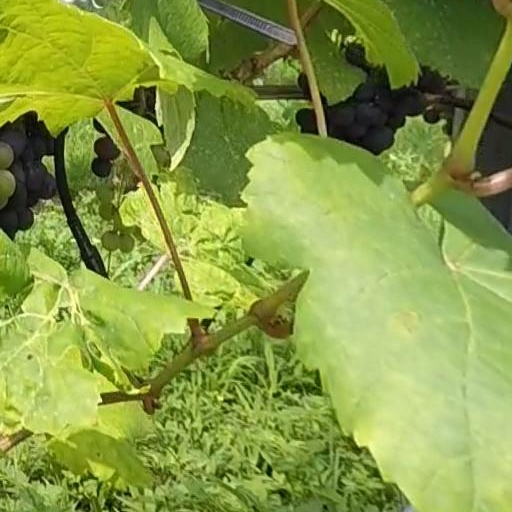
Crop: grape